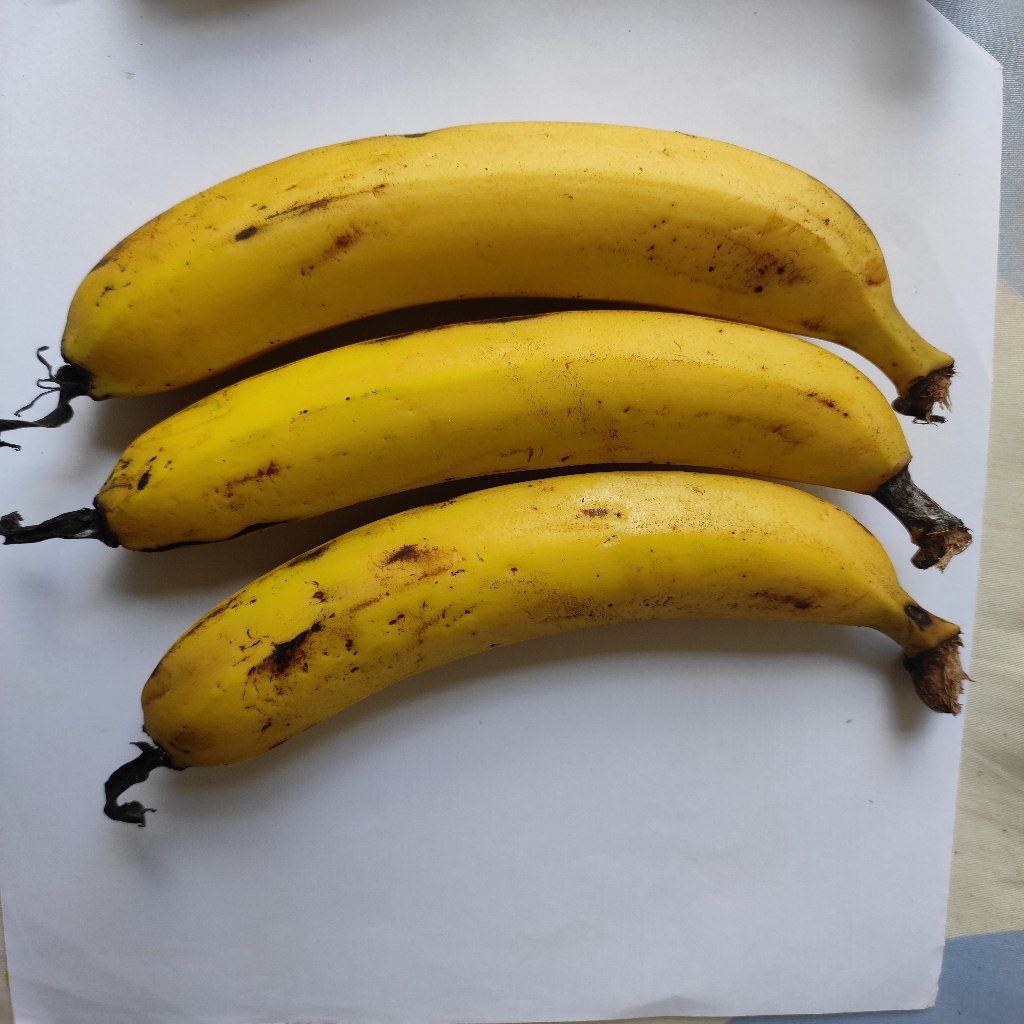
Crop: banana
Quality class: Class_A